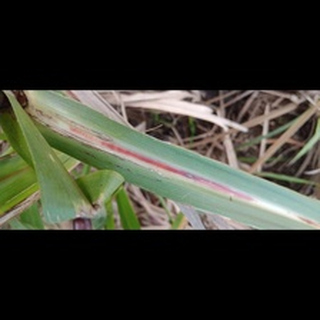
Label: sugarcane_red_rot